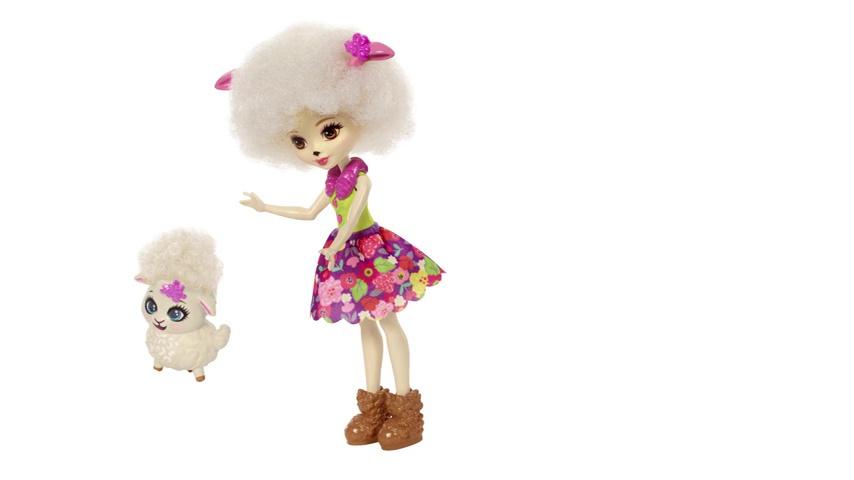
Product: Enchantimals Lorna Lamb Doll
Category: Toys & Games | Dolls & Accessories | Dolls
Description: The athletic Enchantimals Lorna Lamb doll comes with her sheep friend -- so cute with a "woolly" patch of white hair and flowers decorating its head.
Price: $7.52
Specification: ProductDimensions:5x9x2.2inches|ItemWeight:3.2ounces|ShippingWeight:3.2ounces(Viewshippingratesandpolicies)|DomesticShipping:ItemcanbeshippedwithinU.S.|InternationalShipping:ThisitemcanbeshippedtoselectcountriesoutsideoftheU.S.LearnMore|ASIN:B01IT3VH9W|Itemmodelnumber:FCG65|Manufacturerrecommendedage:36months-7years